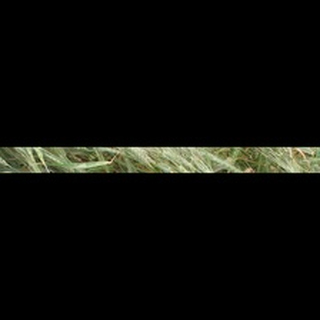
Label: wheat_brown_rust